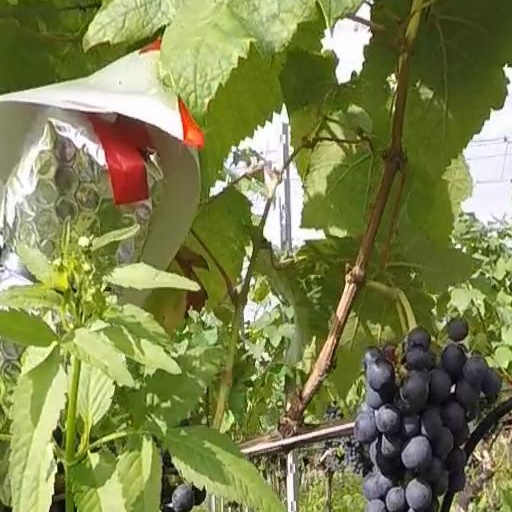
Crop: grape